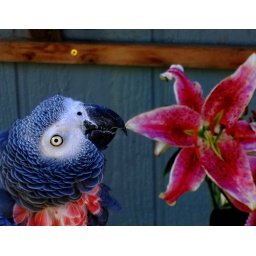
One for Rita, hard to get a tall flower and a short bird in one shot, lol